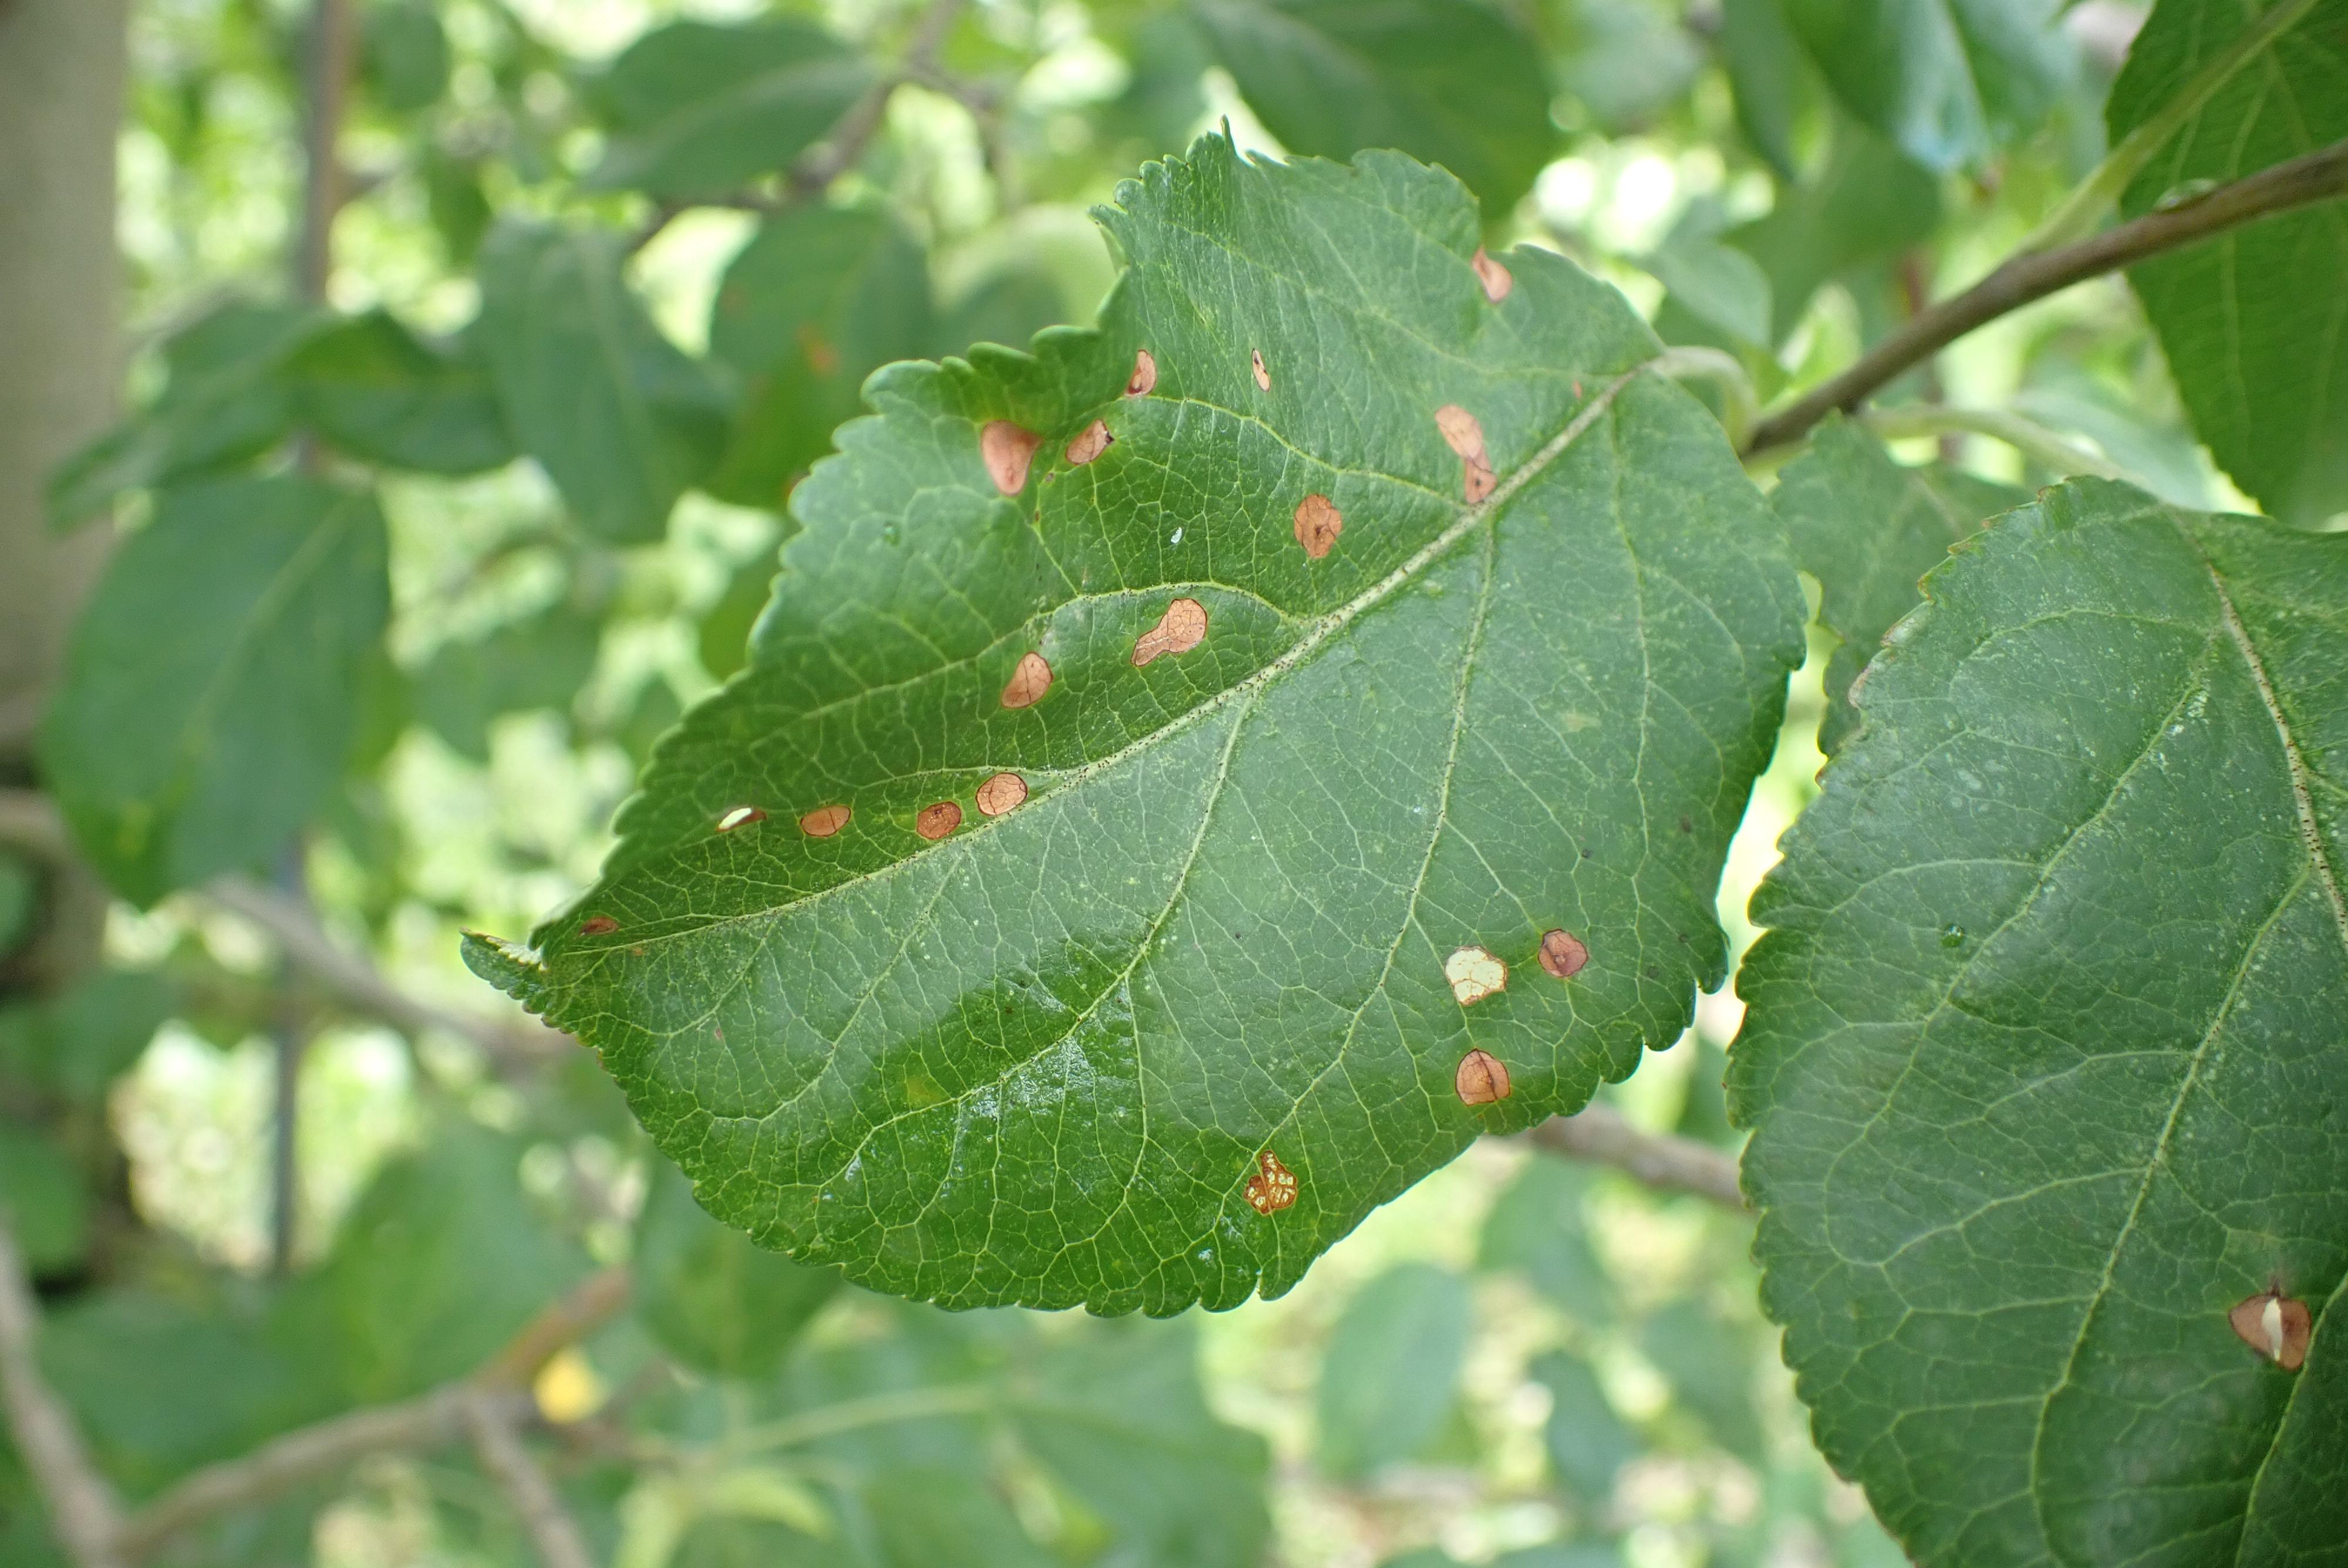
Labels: frog_eye_leaf_spot